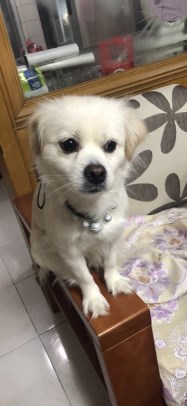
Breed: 3336-n000121-chinese_rural_dog